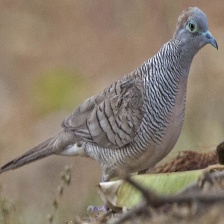
Species: ZEBRA DOVE
Scientific name: GEOPELIA STRIATA